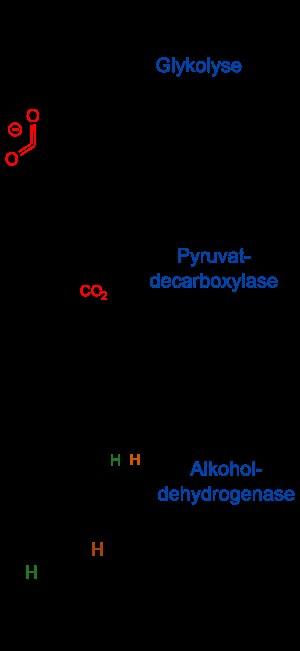
Un biocarburant ou agrocarburant est un carburant produit à partir de matériaux organiques non fossiles, provenant de la biomasse et qui vient en complément ou en substitution du combustible fossile.